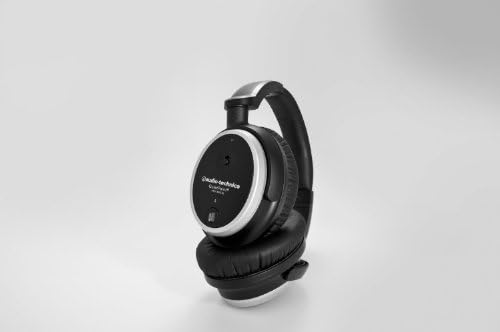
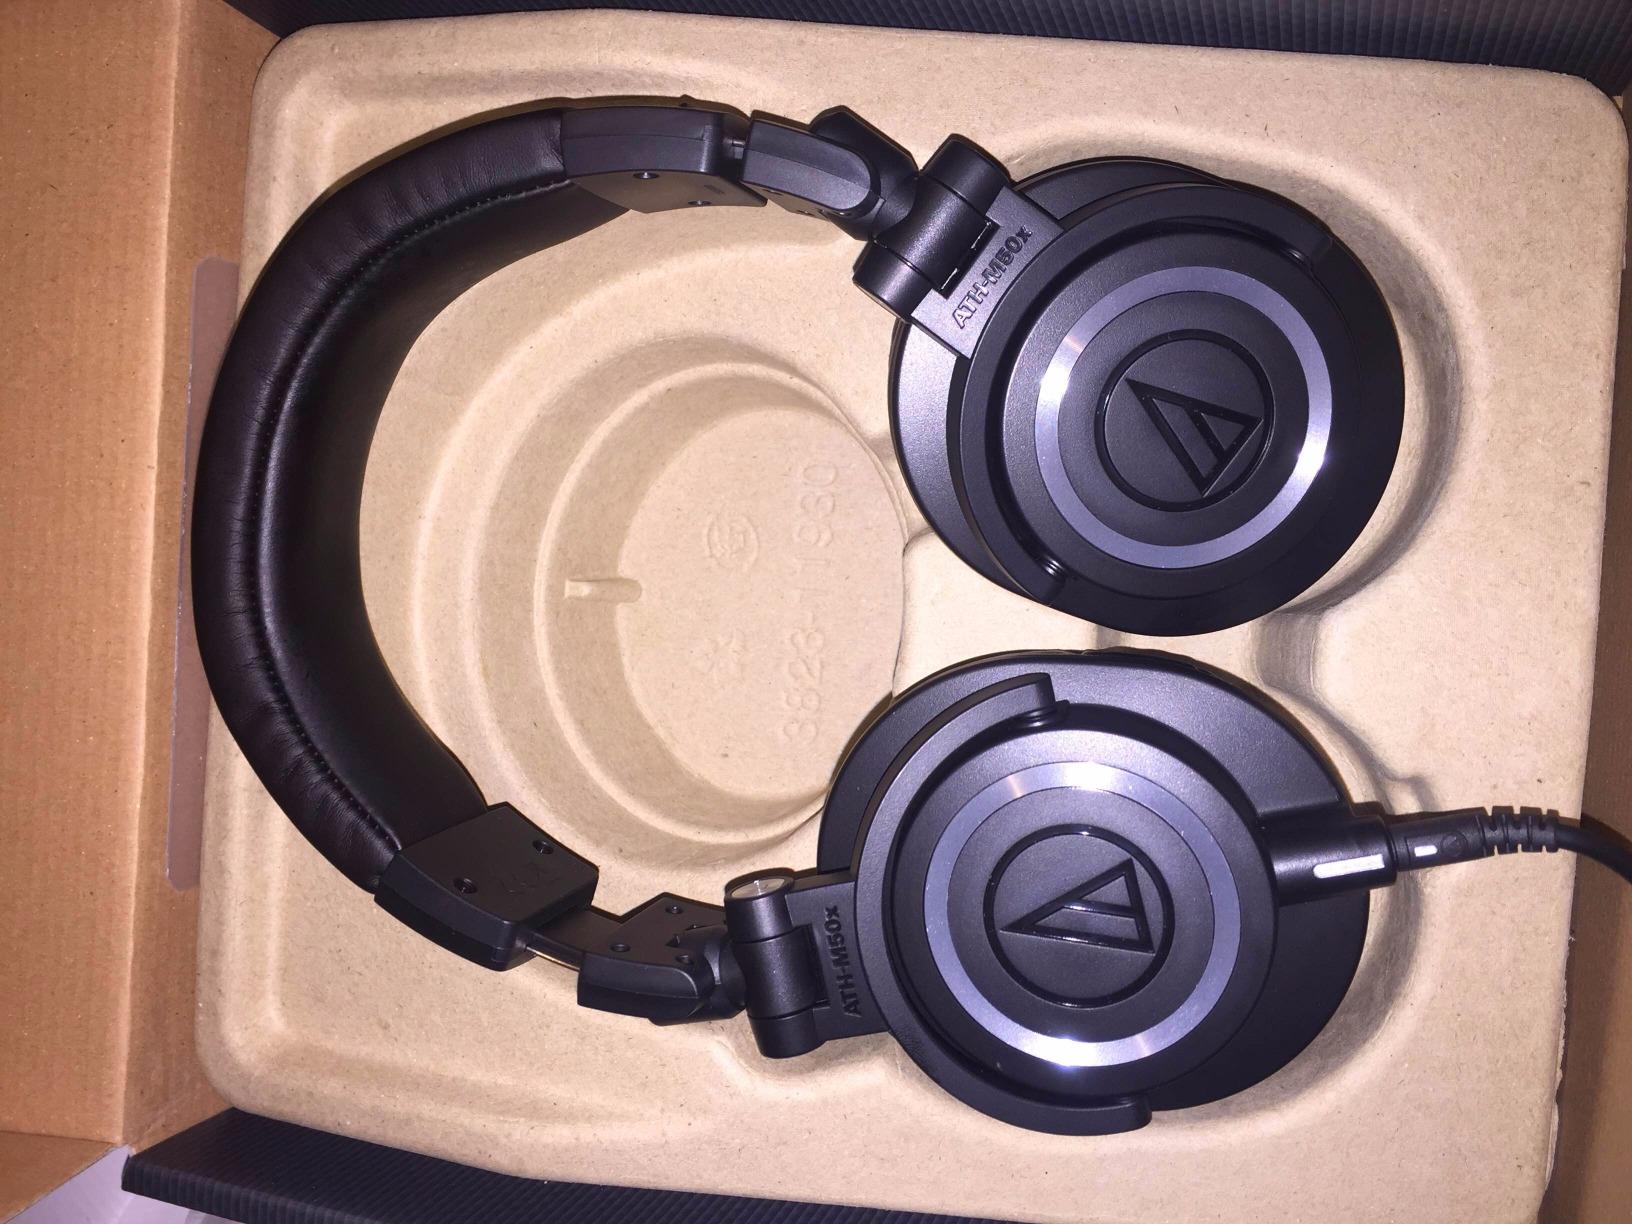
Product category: headphones
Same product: no